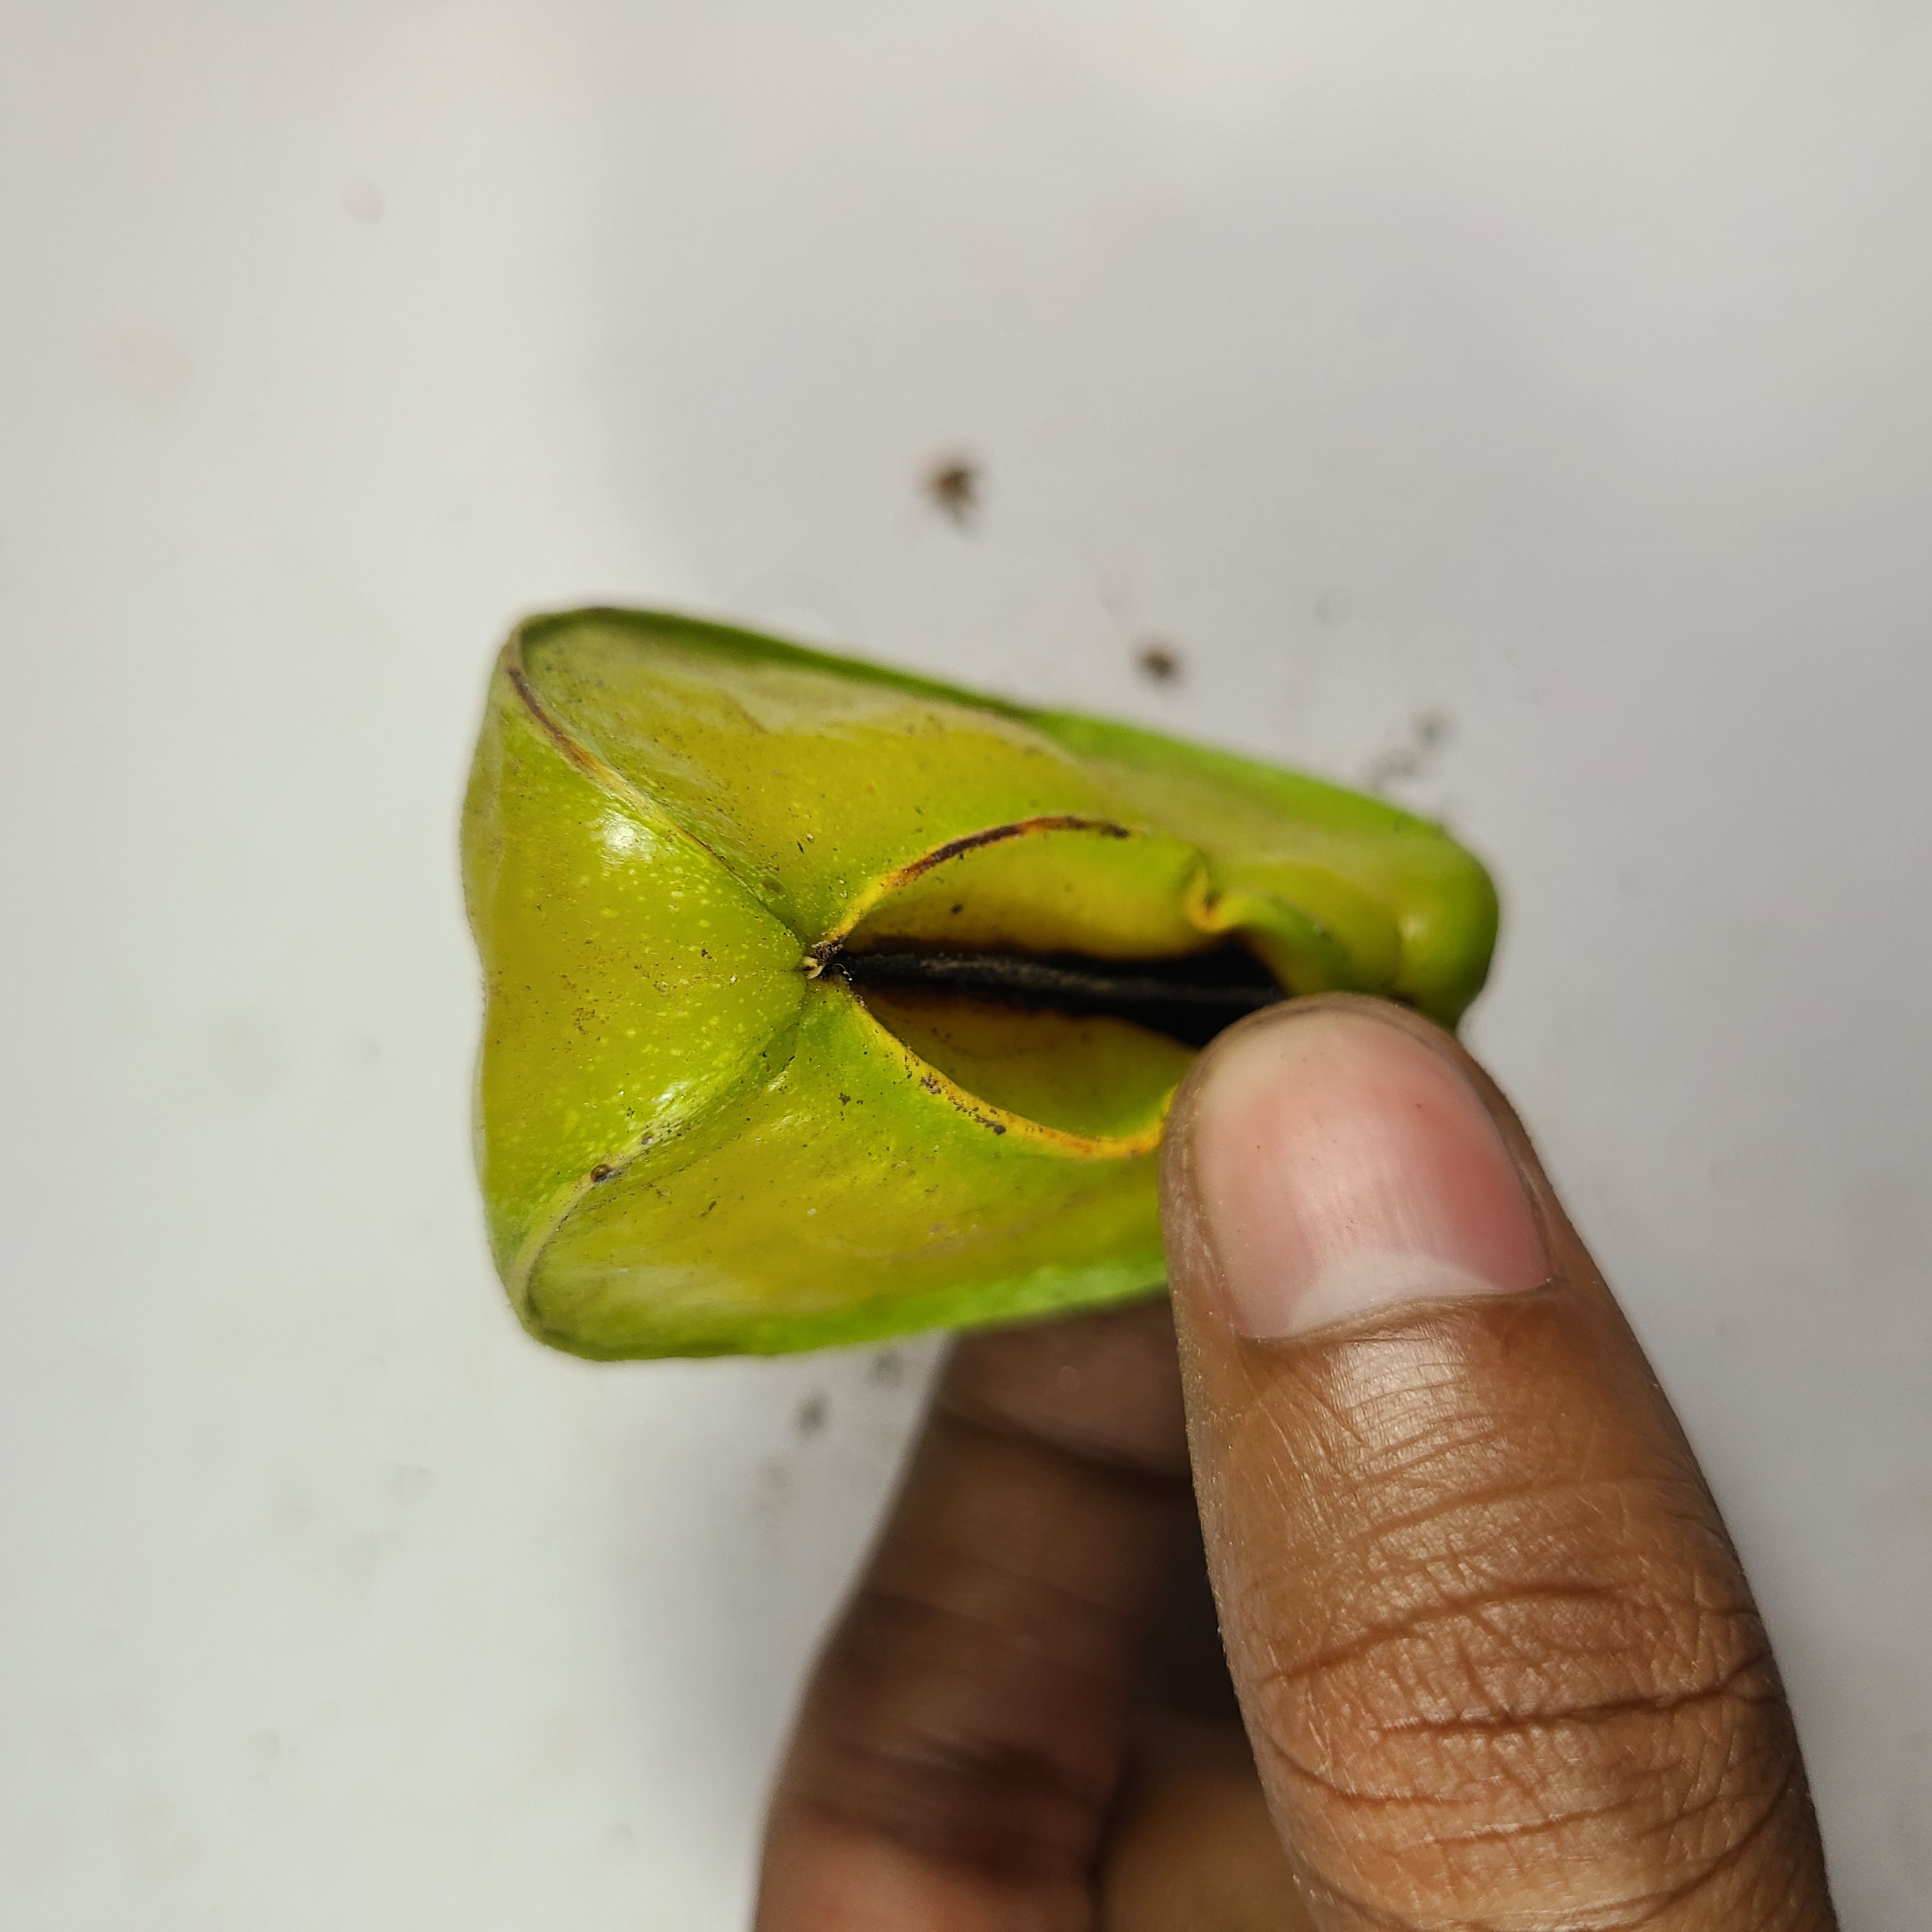
Label: Unhealthy Fruits